George H. D. Gossip

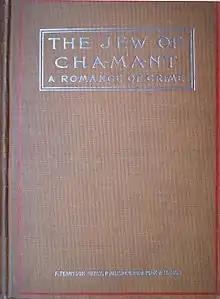
"The Jew of Chamant", Gossip's only non-chess book

Gossip made his living primarily as a writer and translator, writing for newspapers and magazines on three continents. His profession is described in the 1871, 1881, and 1891 United Kingdom censuses, respectively, as a "translator of languages", an "author of work on chess", and a member of the "literary profession". He lived for over five years in Paris, contributing to French publications. From 1879 to 1880 he was "employed occasionally as translator and otherwise" in "The Times" of London's office in Paris. He also lived in Germany.